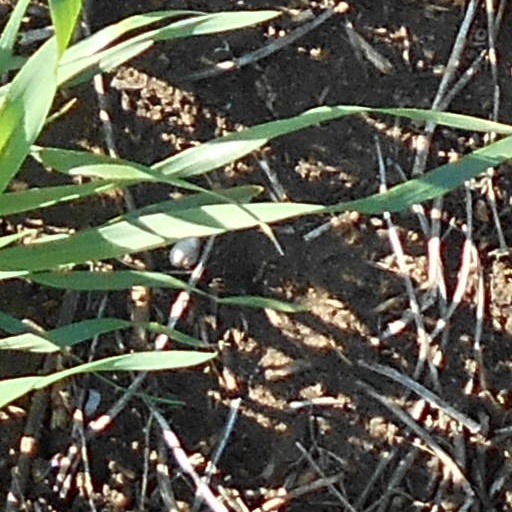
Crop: wheat